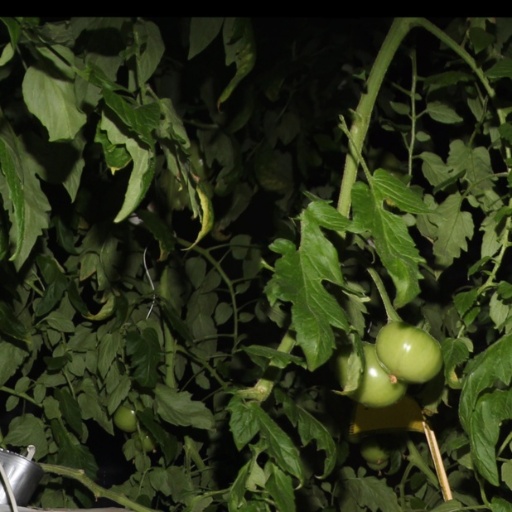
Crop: tomato